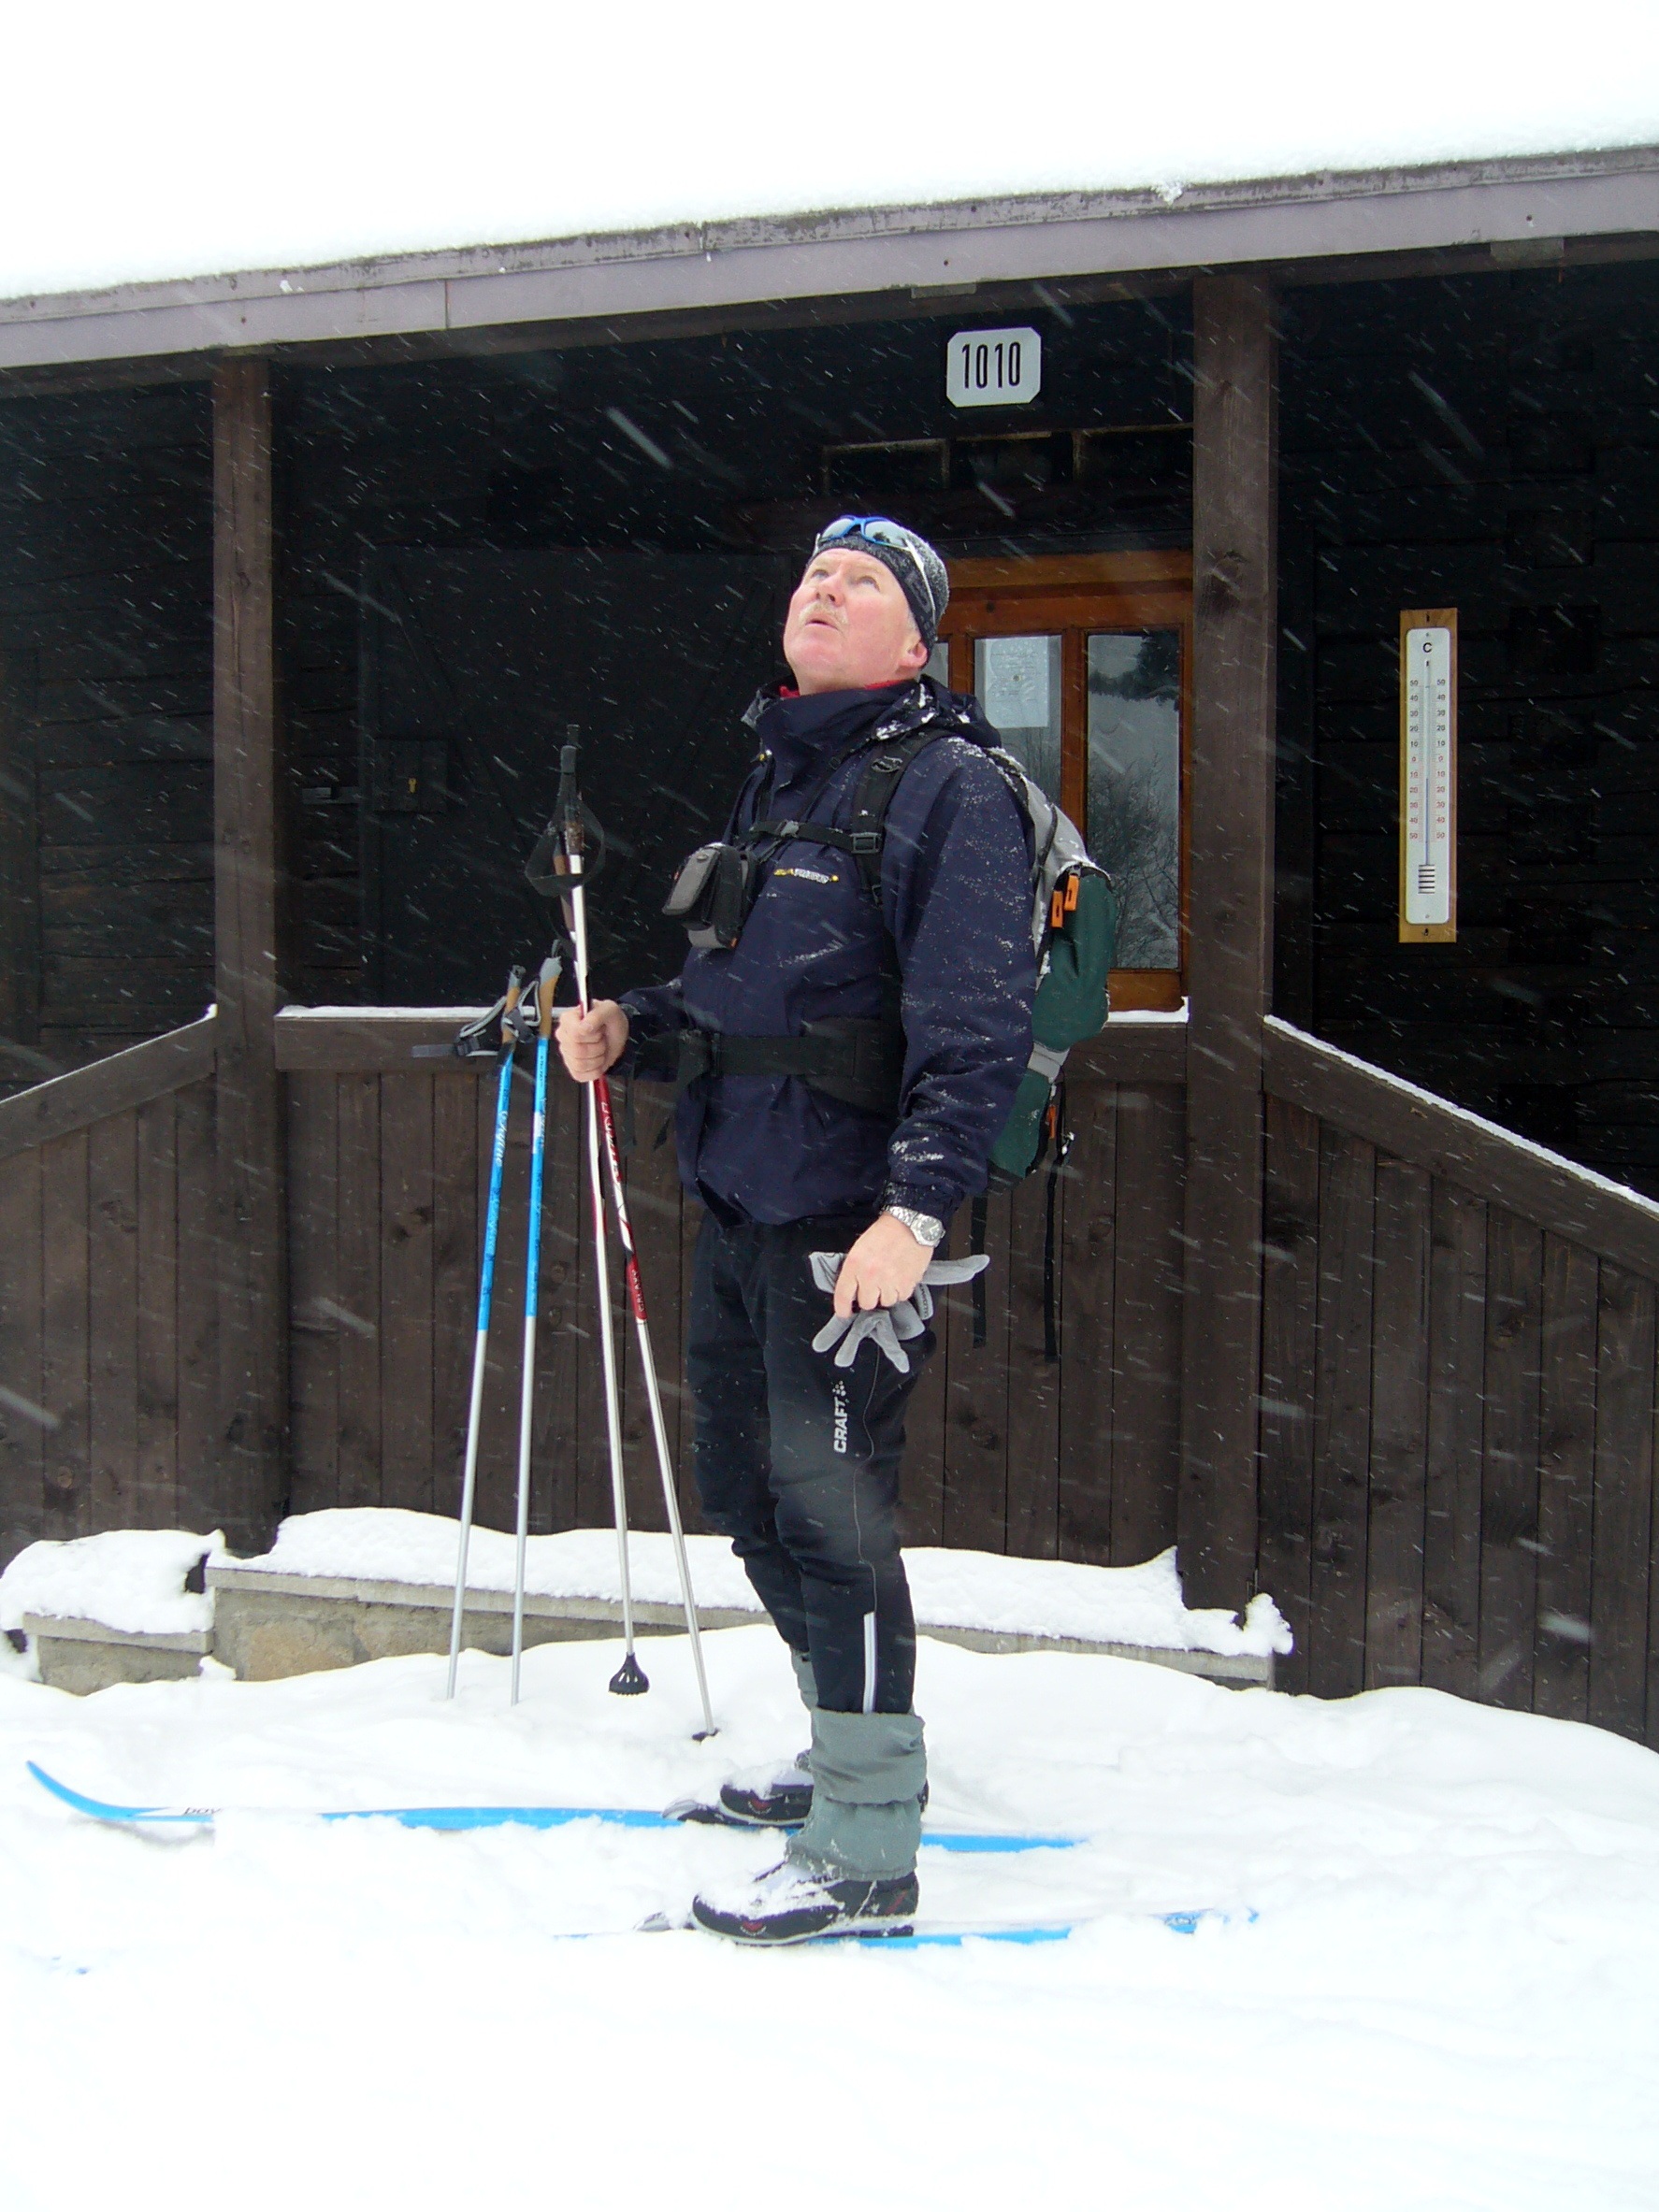
snow, winter, cottage, winter sport, skis, winter sports, slovakia, it's snowing, kremnick vrchy